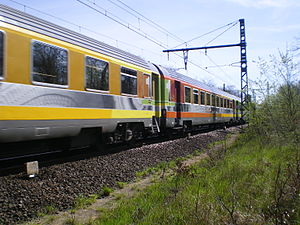
Corail (tog)
Corail er navnet på en række personvogne hos SNCF, der blev taget i brug 1975. De kører normalt på det almindelige jernbanenet udenfor de franske højhastighedsbaner. Da vognene indsattes, blev de forsynet med aircondition, lydisolering og mm. hvilket gjorde dem mere komfortable end de gamle InterCity-vogne. SNCF bestilte over 3000 vogne, hvor mange af vognene stadig er i drift. Nogle vogne er dog blevet moderniseret og omdøbt til bl.a. Téoz, Lunéa og Intercités. Navnet Corail anses som en sammentrækning af ordene 'comfort' og 'rail'.